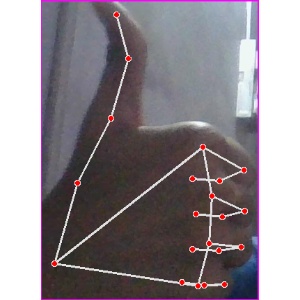
अक्षर: थ